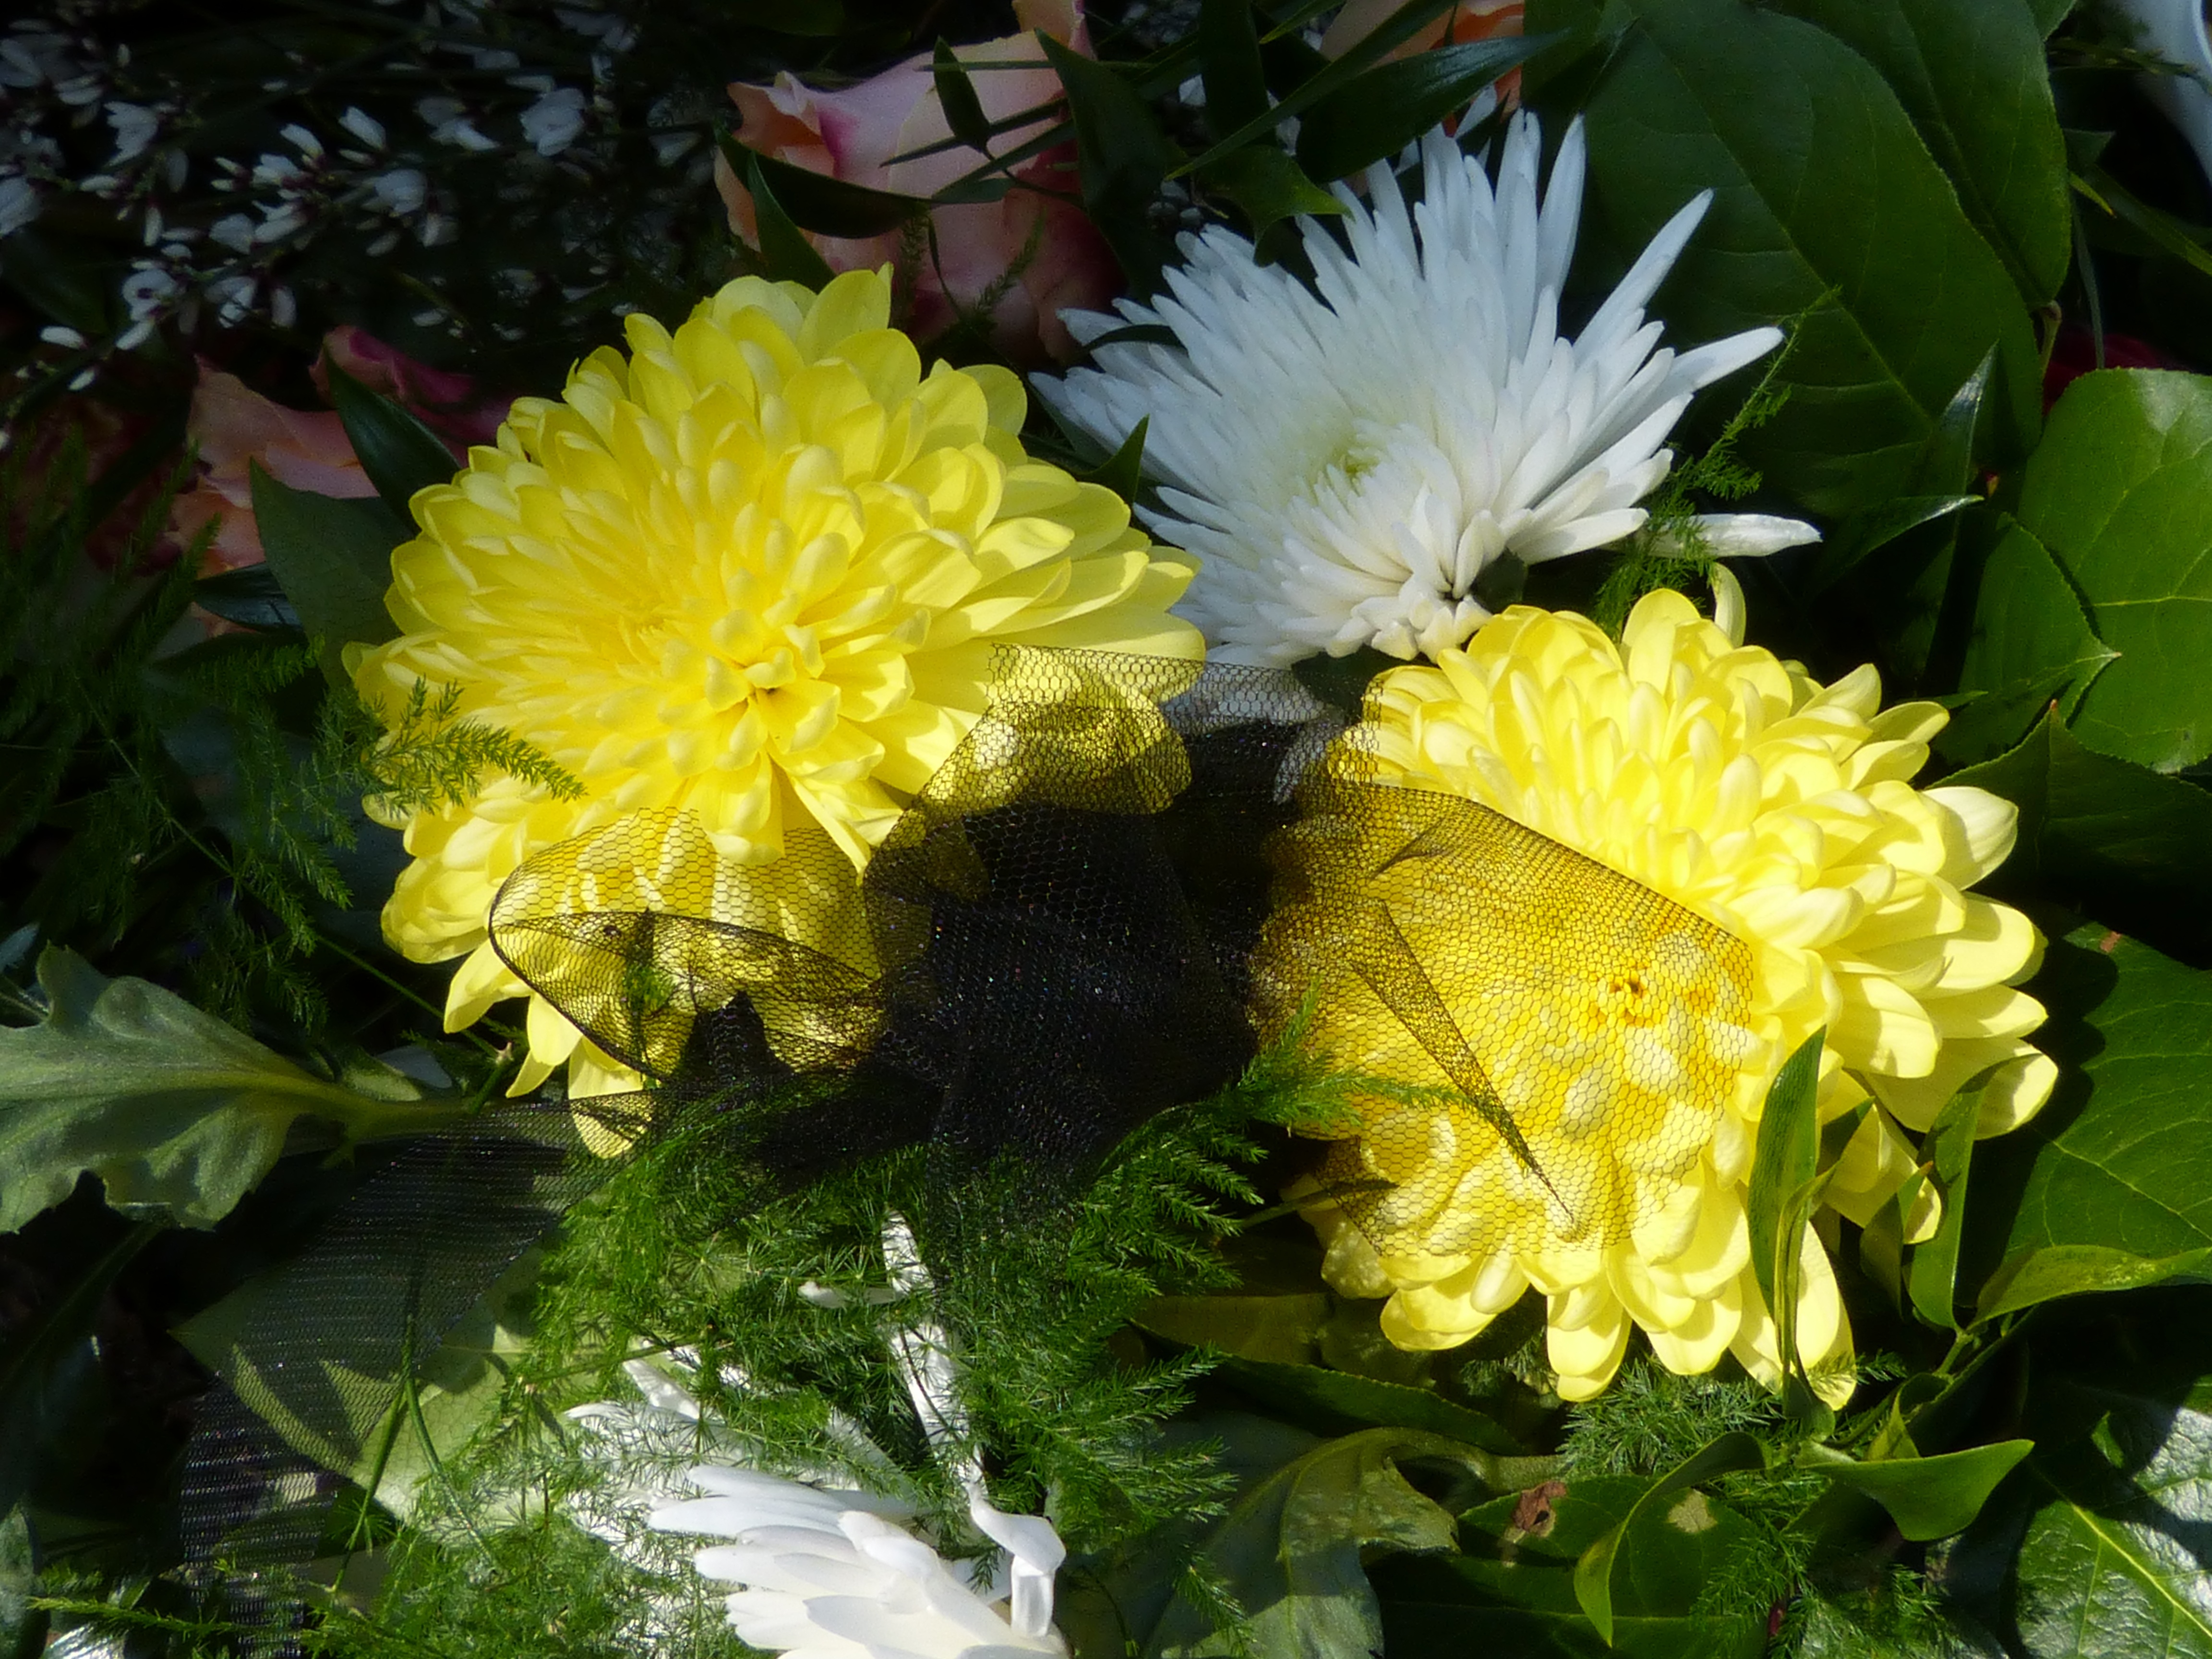
nature, blossom, plant, white, flower, petal, bloom, spring, macro, romantic, botany, yellow, close, flora, petals, beautiful, floristry, blossomed, flowering plant, daisy family, flower bouquet, floral design, annual plant, land plant, chrysanths, flower arranging, funeral bouquet